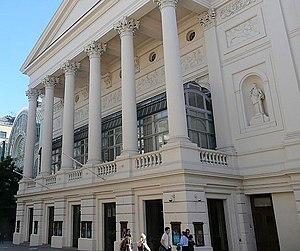
The Royal Opera est une compagnie d'opéra basée au centre de Londres. Résidente à la Royal Opera House de Covent Garden, elle est avec l'English National Opera, l'une des deux principales compagnies d'opéra de la capitale anglaise. Fondée en 1946 sous le nom Covent Garden Opera Company — nom qu'elle change en 1968 —, depuis sa création, elle partage la Royal Opera House avec la compagnie de danse maintenant connu sous le nom The Royal Ballet.